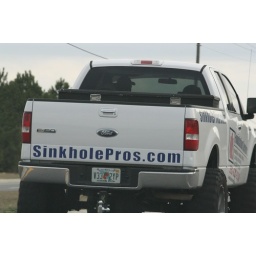
Saw this truck on the road and I quickly grabbed the camera! Sinkholes are very very rare in Illinois.